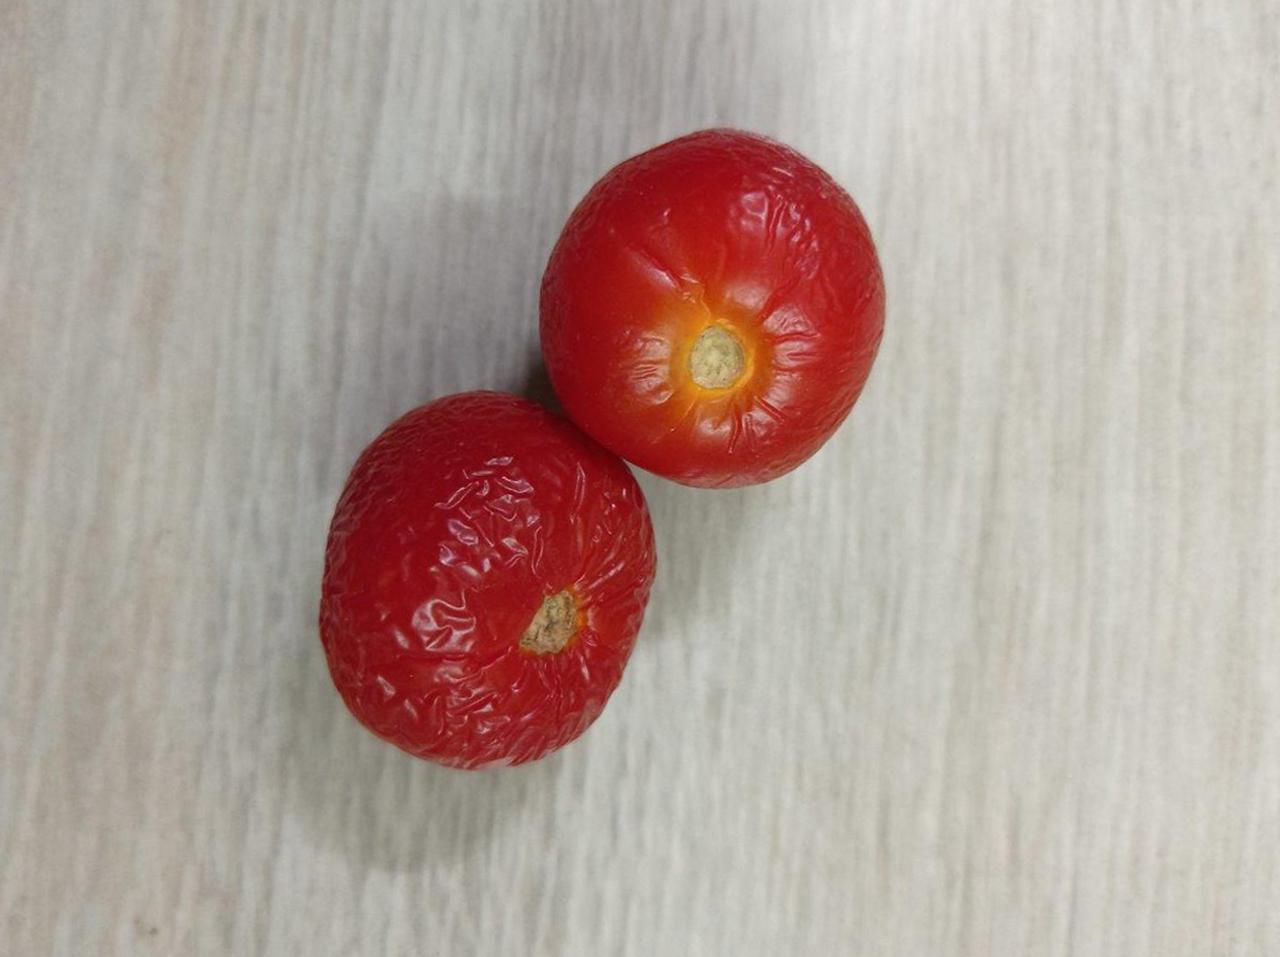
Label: Rotten